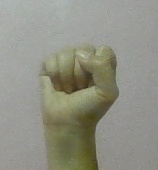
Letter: saad